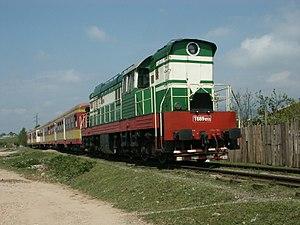
Le transport ferroviaire en Albanie est constitué d'un réseau ferroviaire à écartement normal.